Tour de Grisset

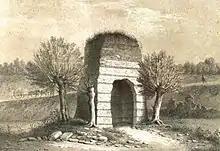
Tour de Grisset, by Gervais Launay (1849)

No mention of the tower is known before the 19th century, and it was in 1849 that a description and drawing of the fanum was first published. At the beginning of the 20th century, sections of walls belonging to other ancient buildings at the site could still be seen and were studied there. But after the First World War, interest declined and the remains of the fanum were not registered as historical monuments until 1948.